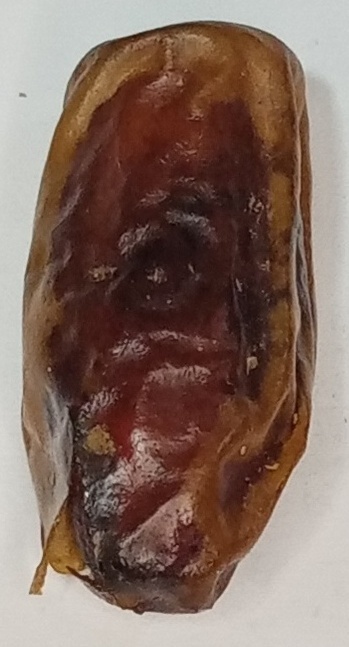
Variety: gajar
Size: large
Grade: grade-3